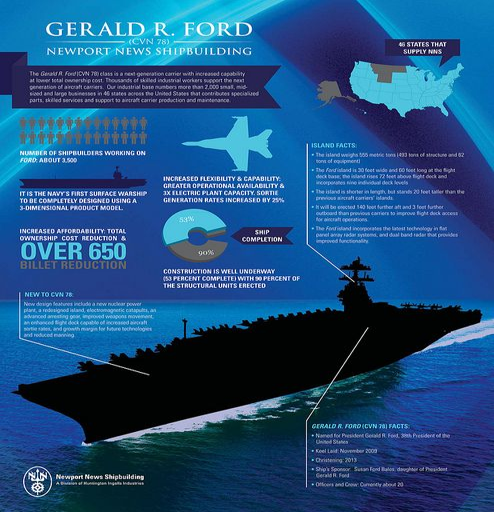
facts about the newly designed island and how it integrates with the ship 's operations .